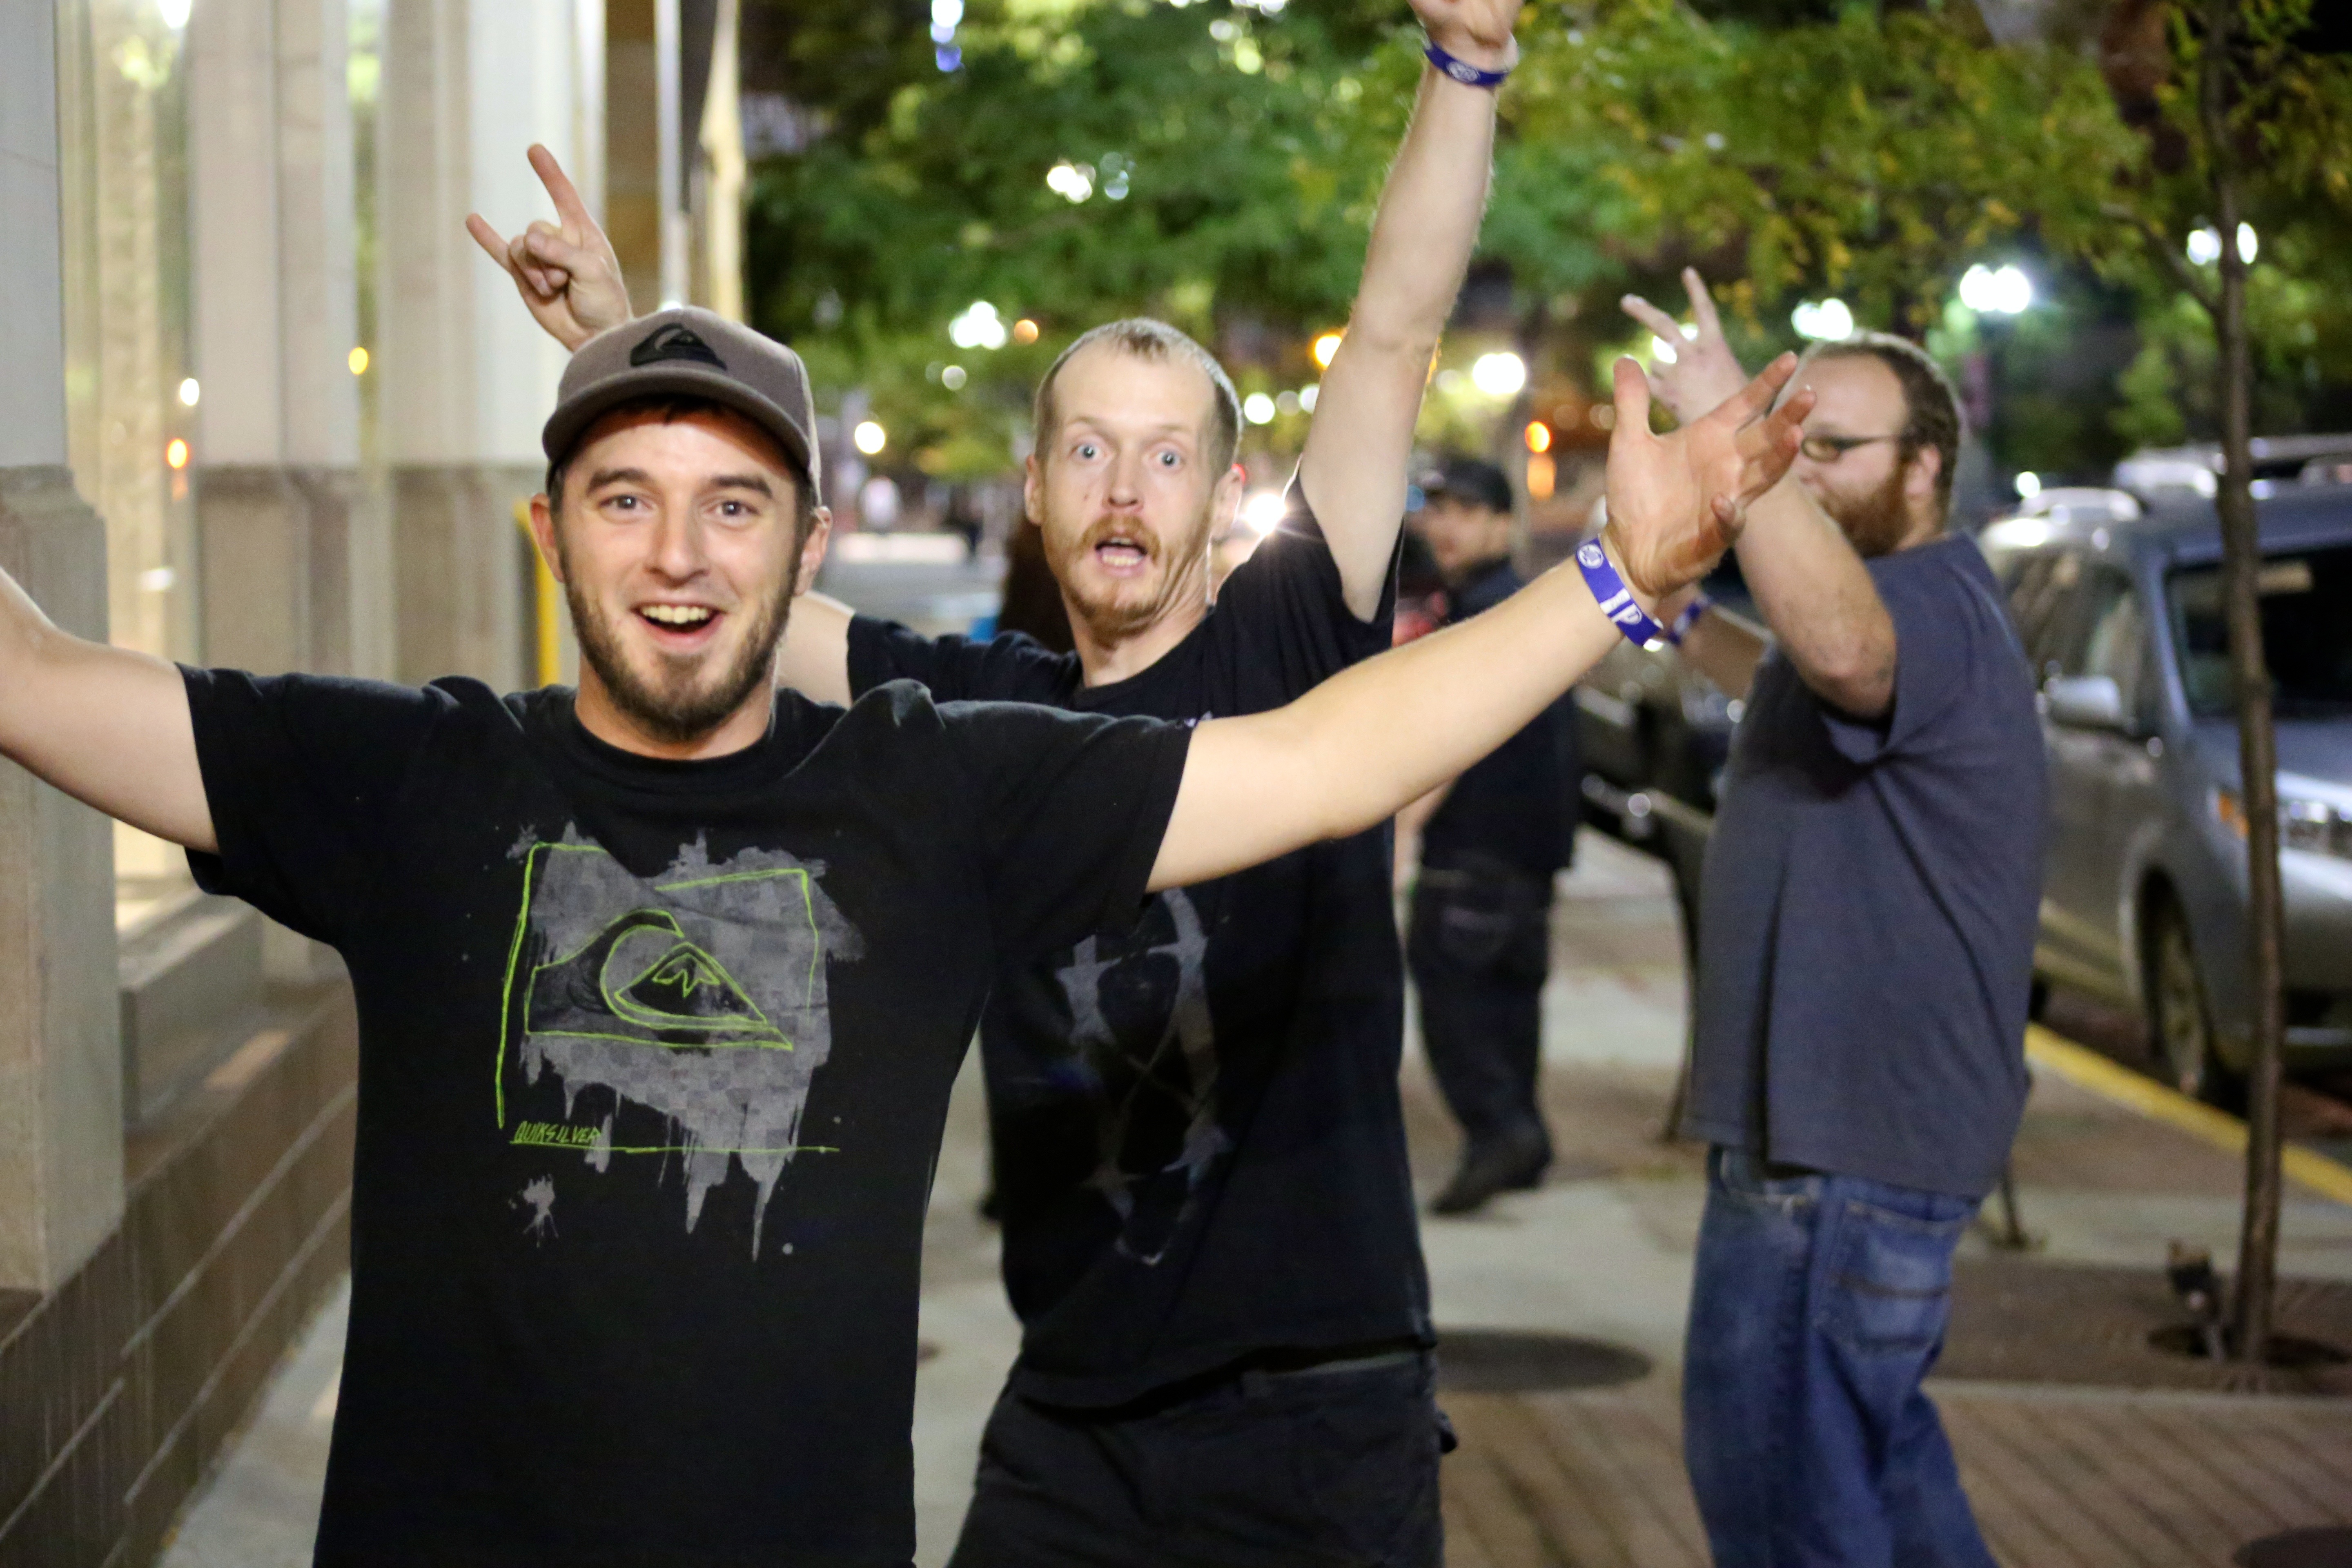
people, street, night, city, recreation, vehicle, cheer, product, fun, happy, cool, boys, event, pary